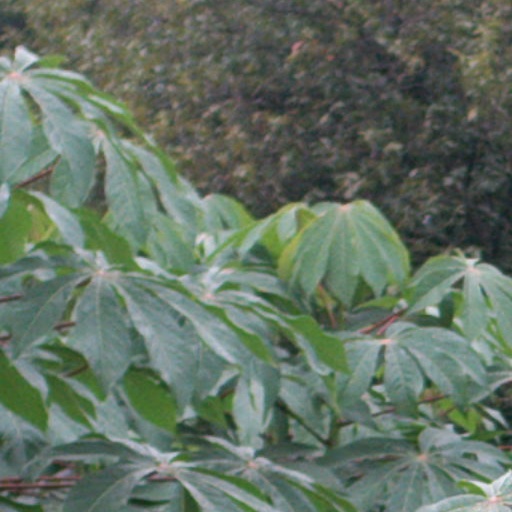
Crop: cassava